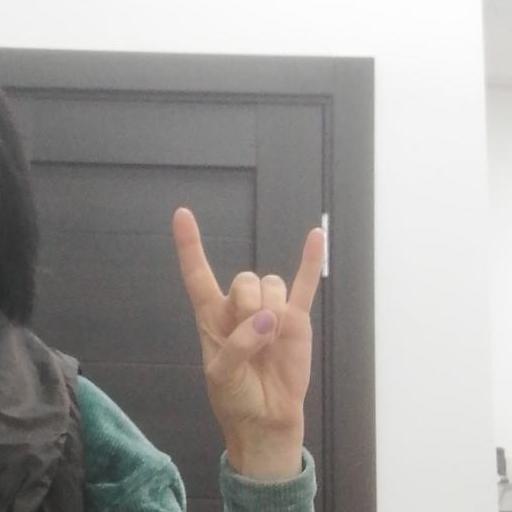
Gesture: rock